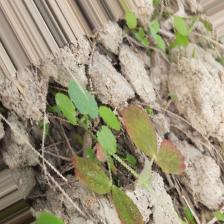
Label: Lentil Rust